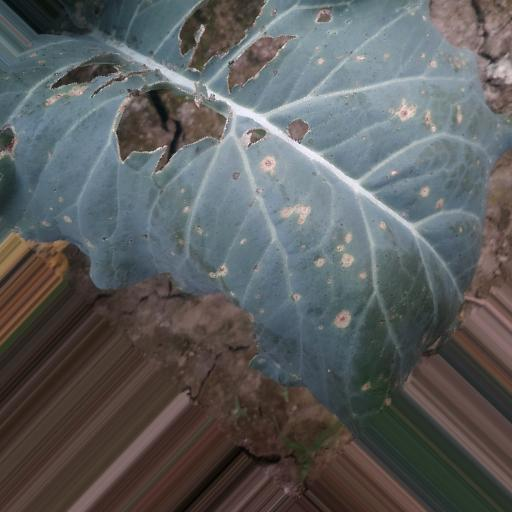
Label: Black Rot